Mary Maxwell Hathorn

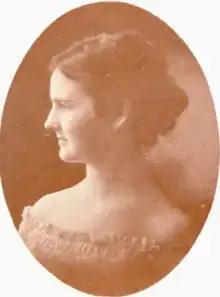
Mary Maxwell Hathorn, from the 1905 yearbook of the Mississippi State College for Women

Mary Maxwell Hathorn (March 18, 1884 – November 13, 1935) was an American osteopathic physician.